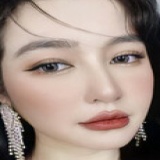
diễn viên Elly Trần